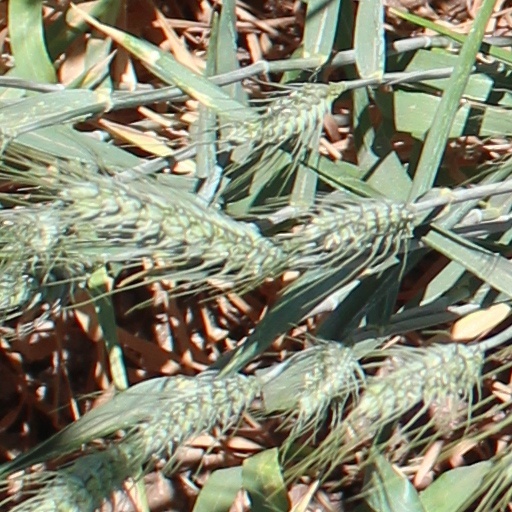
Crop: wheat